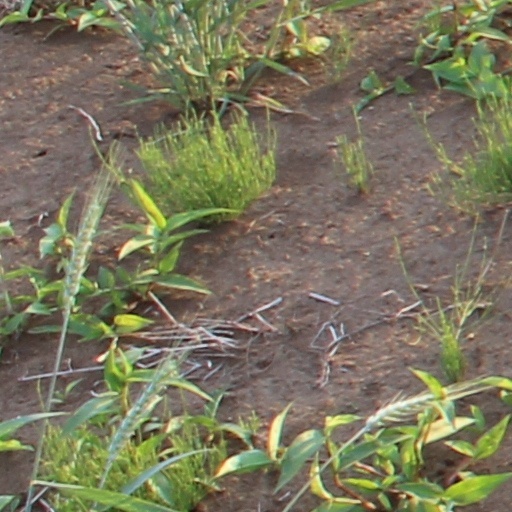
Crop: wheat